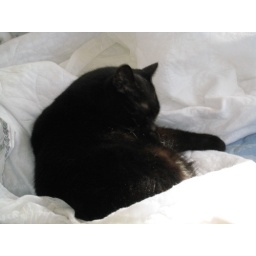
Panther belongs to my son. She enjoys sleeping on the bed in the sun.